Bernard Pierce

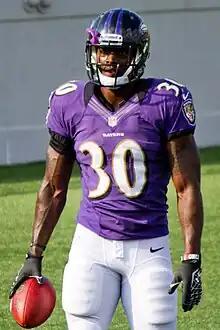
Pierce during Baltimore Ravens practice in 2012

Bernard Hayward Pierce (born May 10, 1990) is an American former professional football player who was a running back in the National Football League (NFL). He played college football for the Temple Owls. He was selected by the Baltimore Ravens in the third round of the 2012 NFL draft.